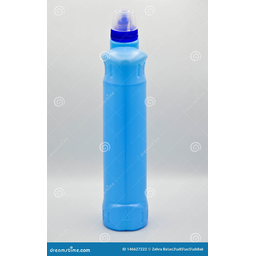
Label: plastic